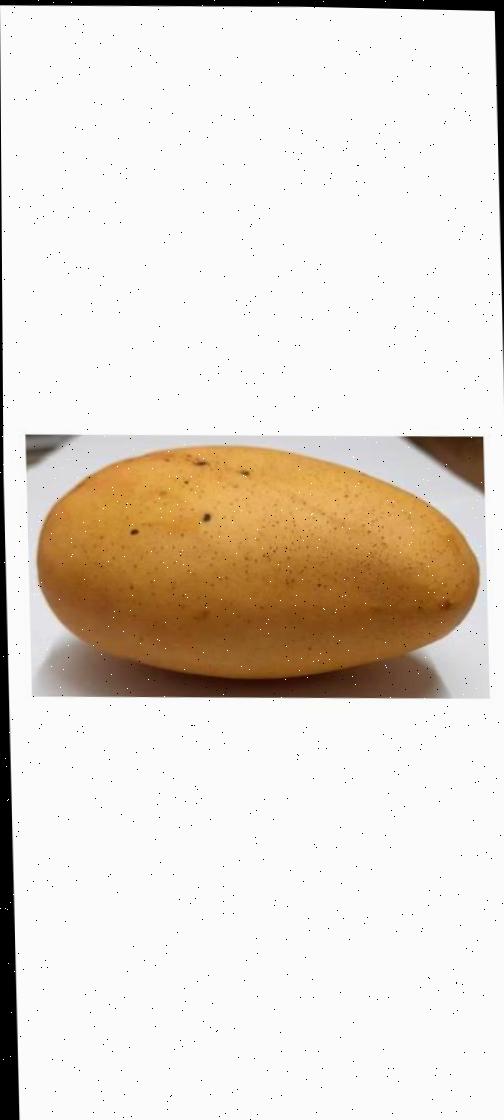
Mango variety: Katimon